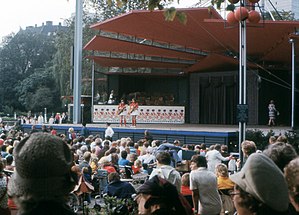
Plænen
Scenen på plænen i 1974.
Tivoli i København, Danmark, i september 1974
Plænen er et åbent område i forlystelsesparken Tivoli i det indre København. Den blev etableret i 1968, hvor den blev anlagt i sammenhæng med restaurant Perlen, og blev tegnet Simon Henningsen. I den nordlige del af Plænen er en overdækket scene, med et vifteformet tag.